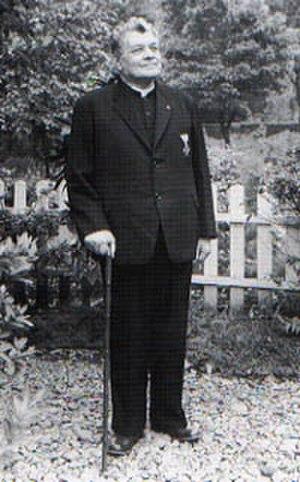
Antonio Cavoli est un missionnaire italien actif au Japon.